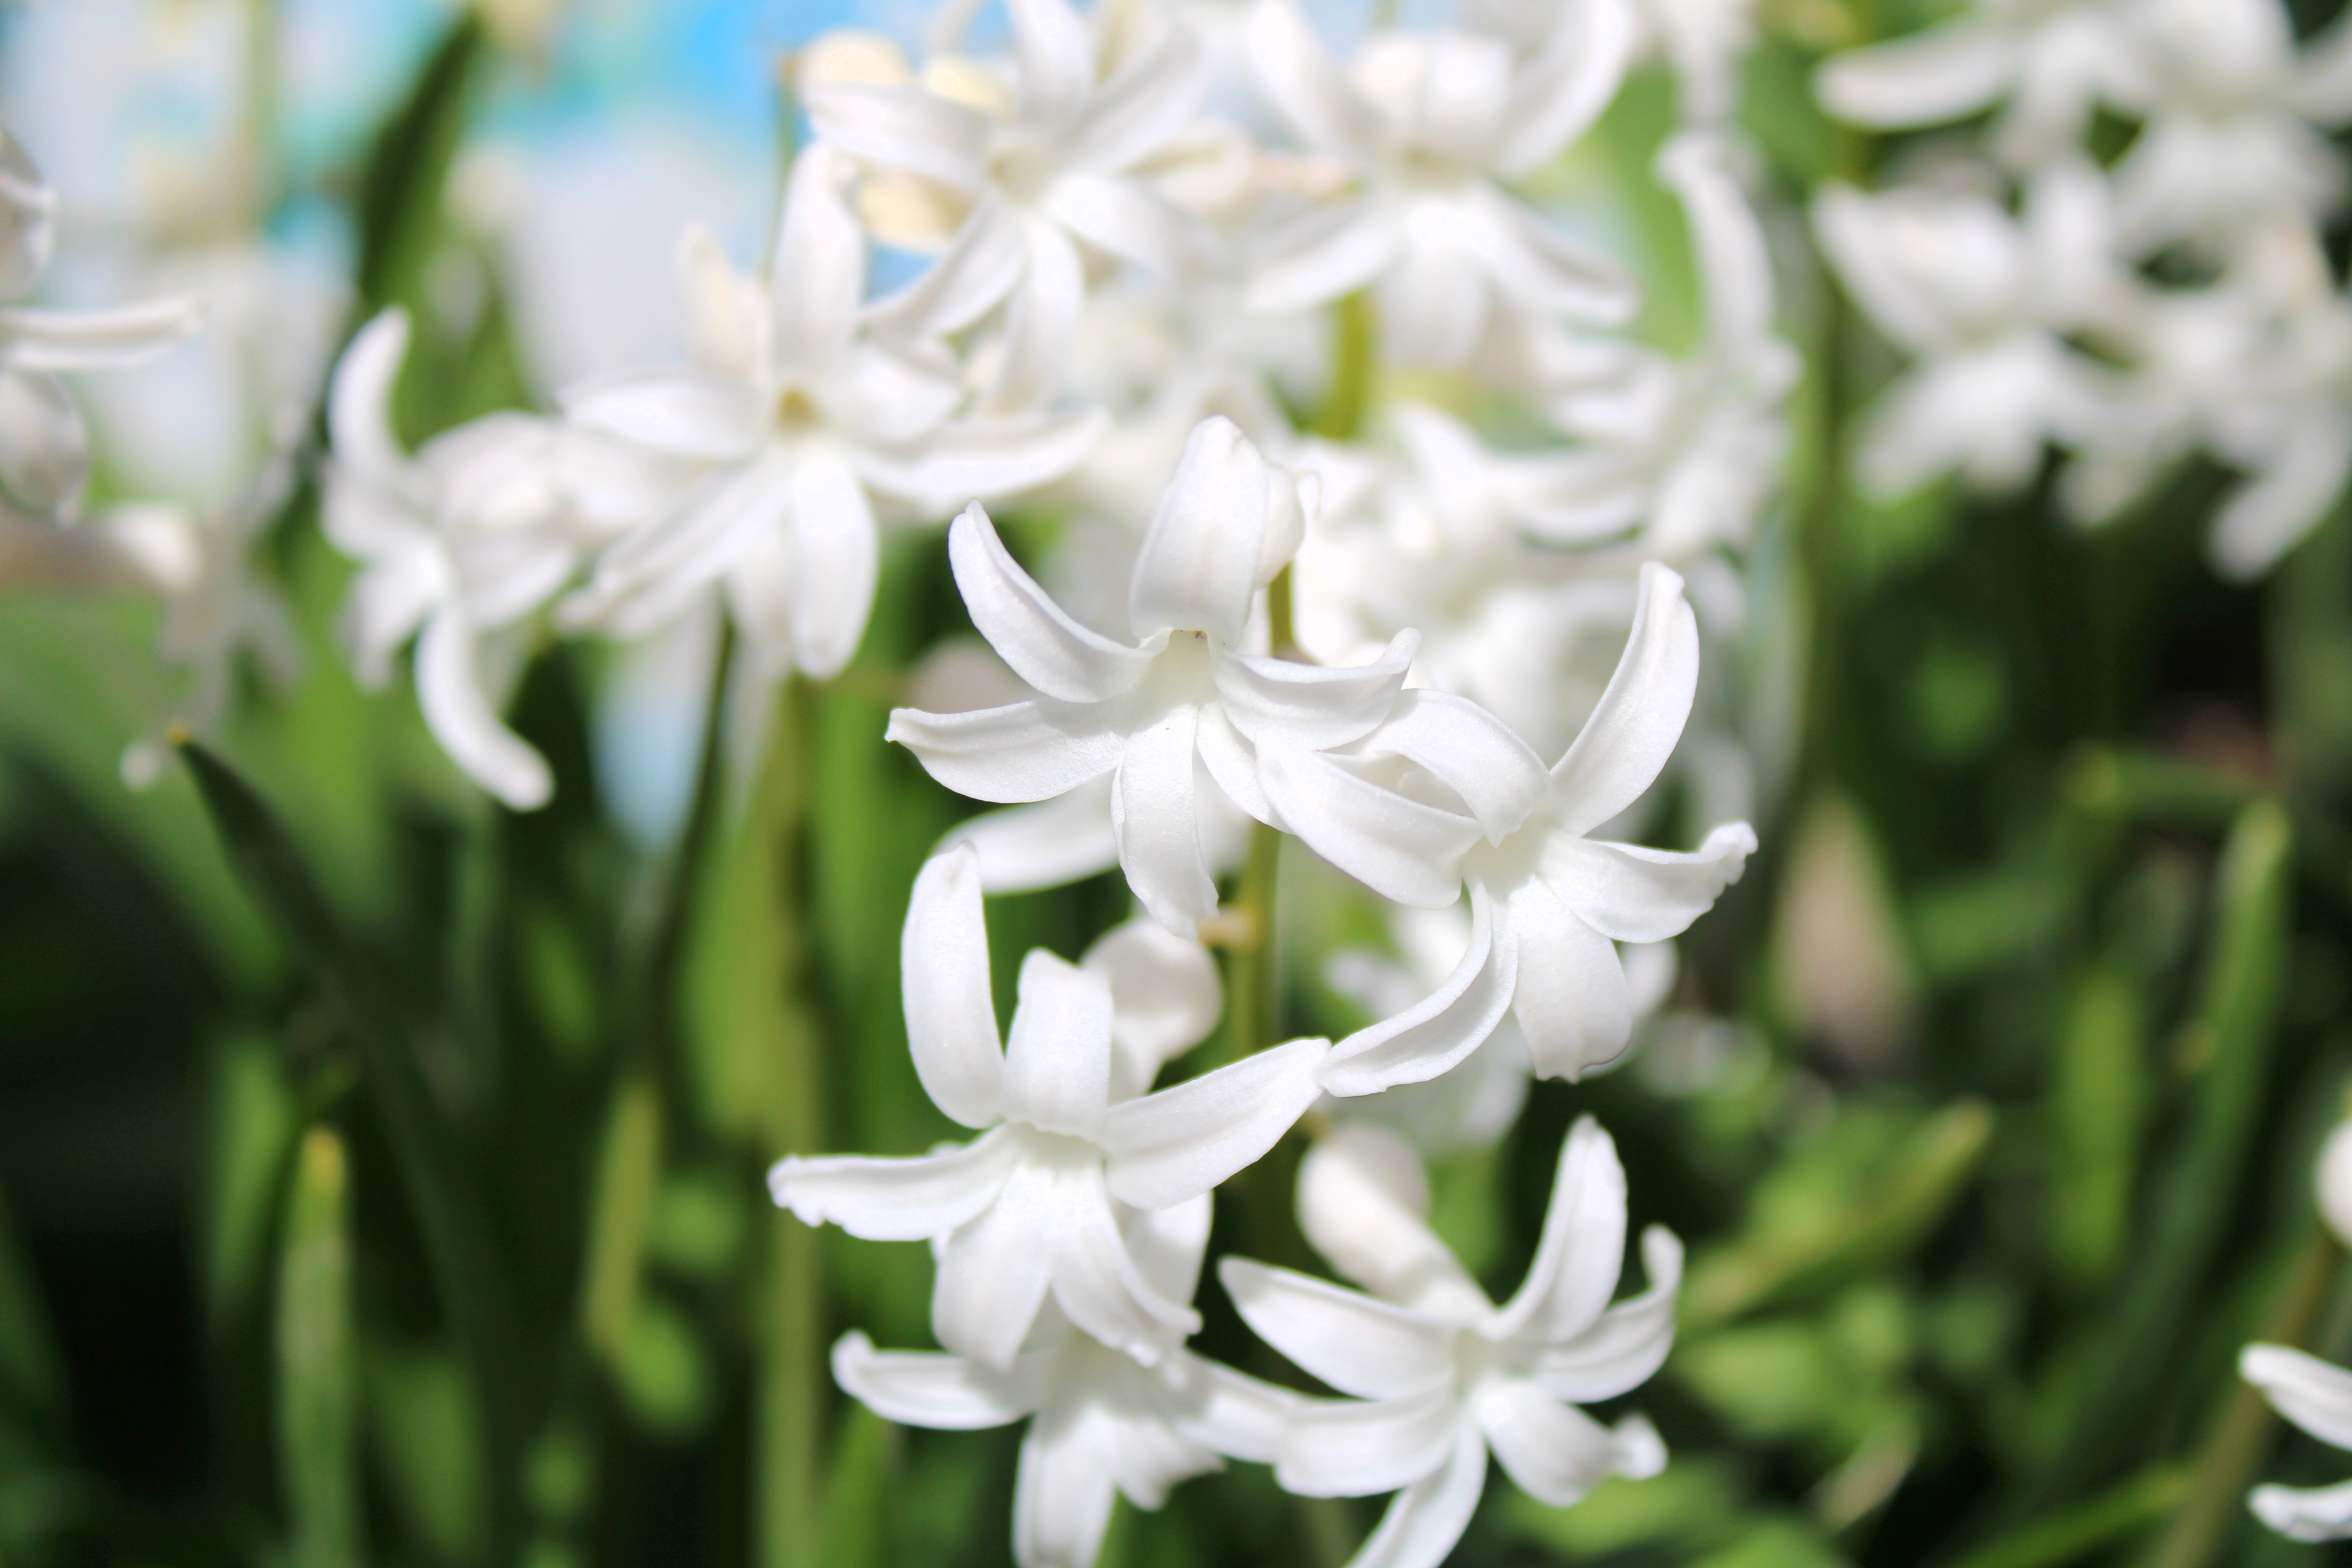
hyacinth, flower, plant, petal, terrestrial plant, herbaceous plant, flowering plant, close up, Pedicel, shrub, wildflower, perennial plant, plant stem, lily family, macro photography, blossom, amaryllis family